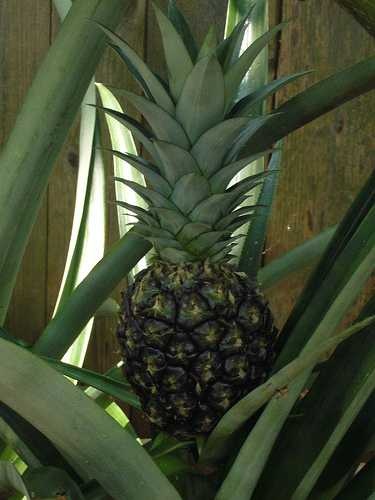
Label: Pineapple